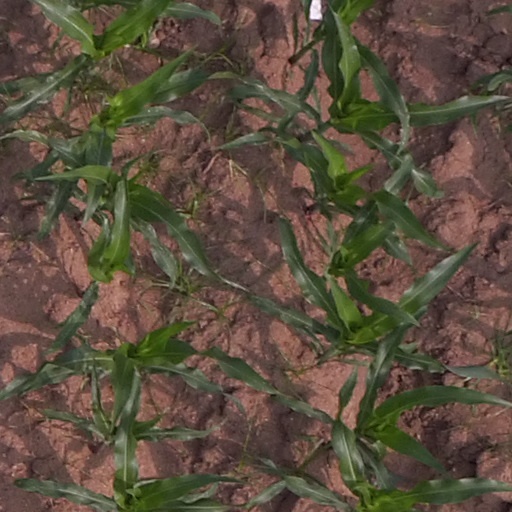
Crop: maize; corn